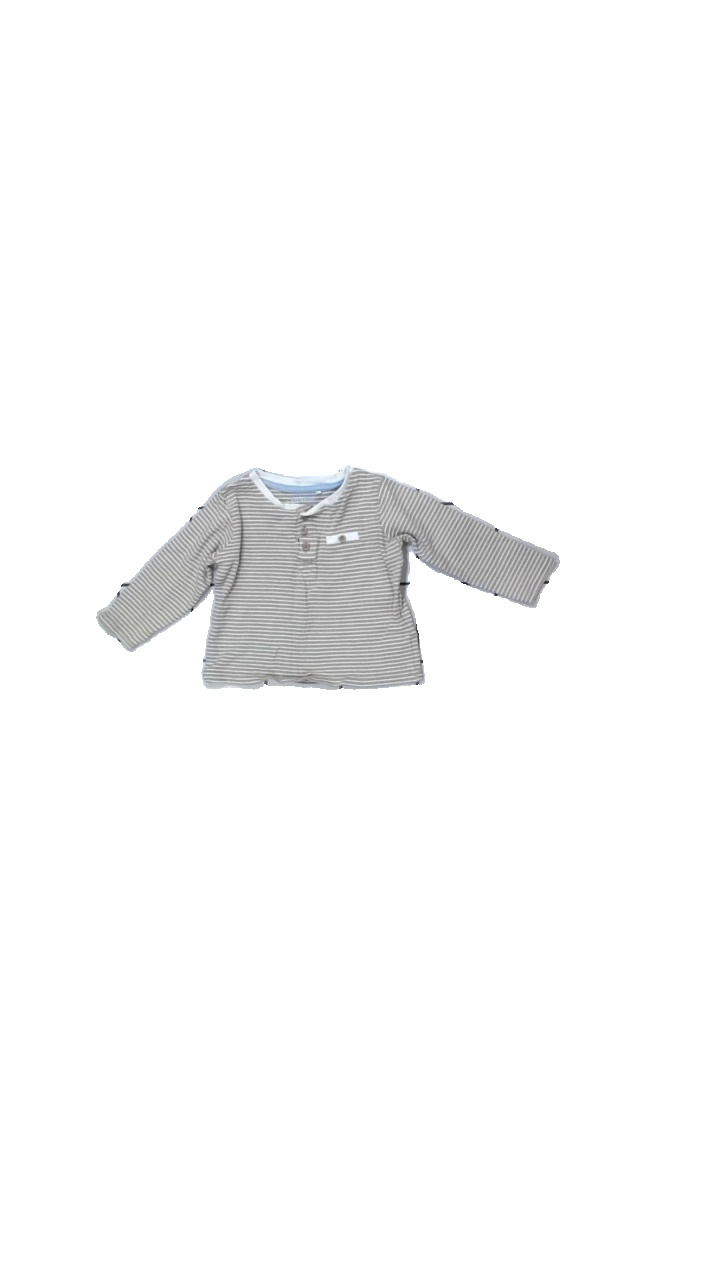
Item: Top (Children)
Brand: Lupilu
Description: randig långärmad tröja med lappar på armbågarna, nopprig
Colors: White, Brown, Blue
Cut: Regular
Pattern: Striped
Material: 100% cotton
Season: All
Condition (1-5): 3
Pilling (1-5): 3
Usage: Export
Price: <50